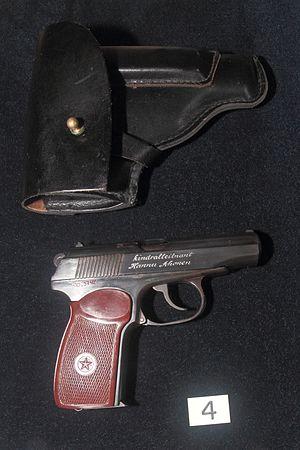
Le pistolet Makarov ou PM est un pistolet semi-automatique qui remplaça en 1951 le pistolet Tokarev dans l'arsenal de l'armée soviétique.